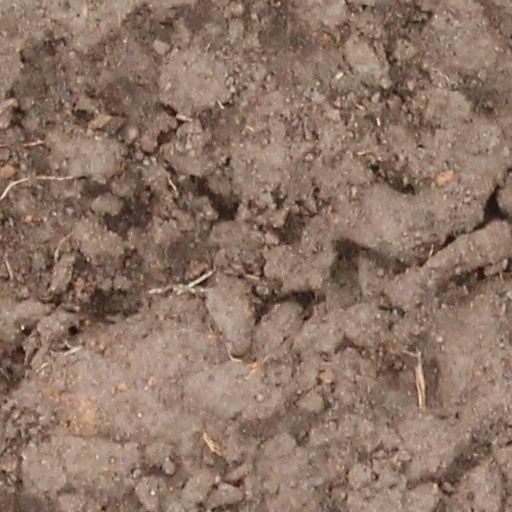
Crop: wheat